Grumman A-6 Intruder

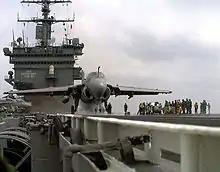
An A-6E Intruder prepares for launch aboard

During the Gulf War in 1991, U.S. Navy and U.S. Marine Corps A-6s flew more than 4,700 combat sorties, providing close air support, destroying enemy air defenses, attacking Iraqi naval units, and hitting strategic targets. They were also the U.S. Navy's primary strike platform for delivering laser-guided bombs. The U.S. Navy operated them from the aircraft carriers , , USS "Midway", USS "Ranger", USS "America" and , while U.S. Marine Corps A-6s operated ashore, primarily from Shaikh Isa Air Base in Bahrain. Three A-6s were shot down in combat by SAMs and AAA.